Viking coinage

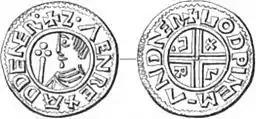
Coin depicting Sweyn Forkbeard, king of Denmark from 986 to 1014, minted in 995. Inscription reads: "ZVEN REX AD DENER" "Sven, king of [or among] the Danes" and "GOD-WINE M-AN D-NER" "Godwine, moneyer among the Danes"

The earliest known issued coins out of Viking age Denmark came under king Sweyn Forkbeard around the year 995. These coins had various inscriptions including the name of Sweyn, as well as the issuing authority of the coins (GODWINE M-AN DNER: Godwine moneyer among the Danes), and the coins were made of silver. In following centuries, many coins were based on silver and their value determined by weight. These have been found to be few and minted at an unidentified site. Sweyn, along with Norwegian king Olaf Tryggvasson, had previously commanded the Viking invading force into England, leading to the enforcement of Danegeld (the English king Æthelred II, was required to pay the Danish: known as Danegeld). The English coins used as payment became some of the early prototypes for these Danish coins. The main two developments common in Denmark became: pennies highly similar to those minted within England, but struck in Denmark with images of the English king and name; and also pennies modelled on those made in England but with images more directly linked to Denmark.